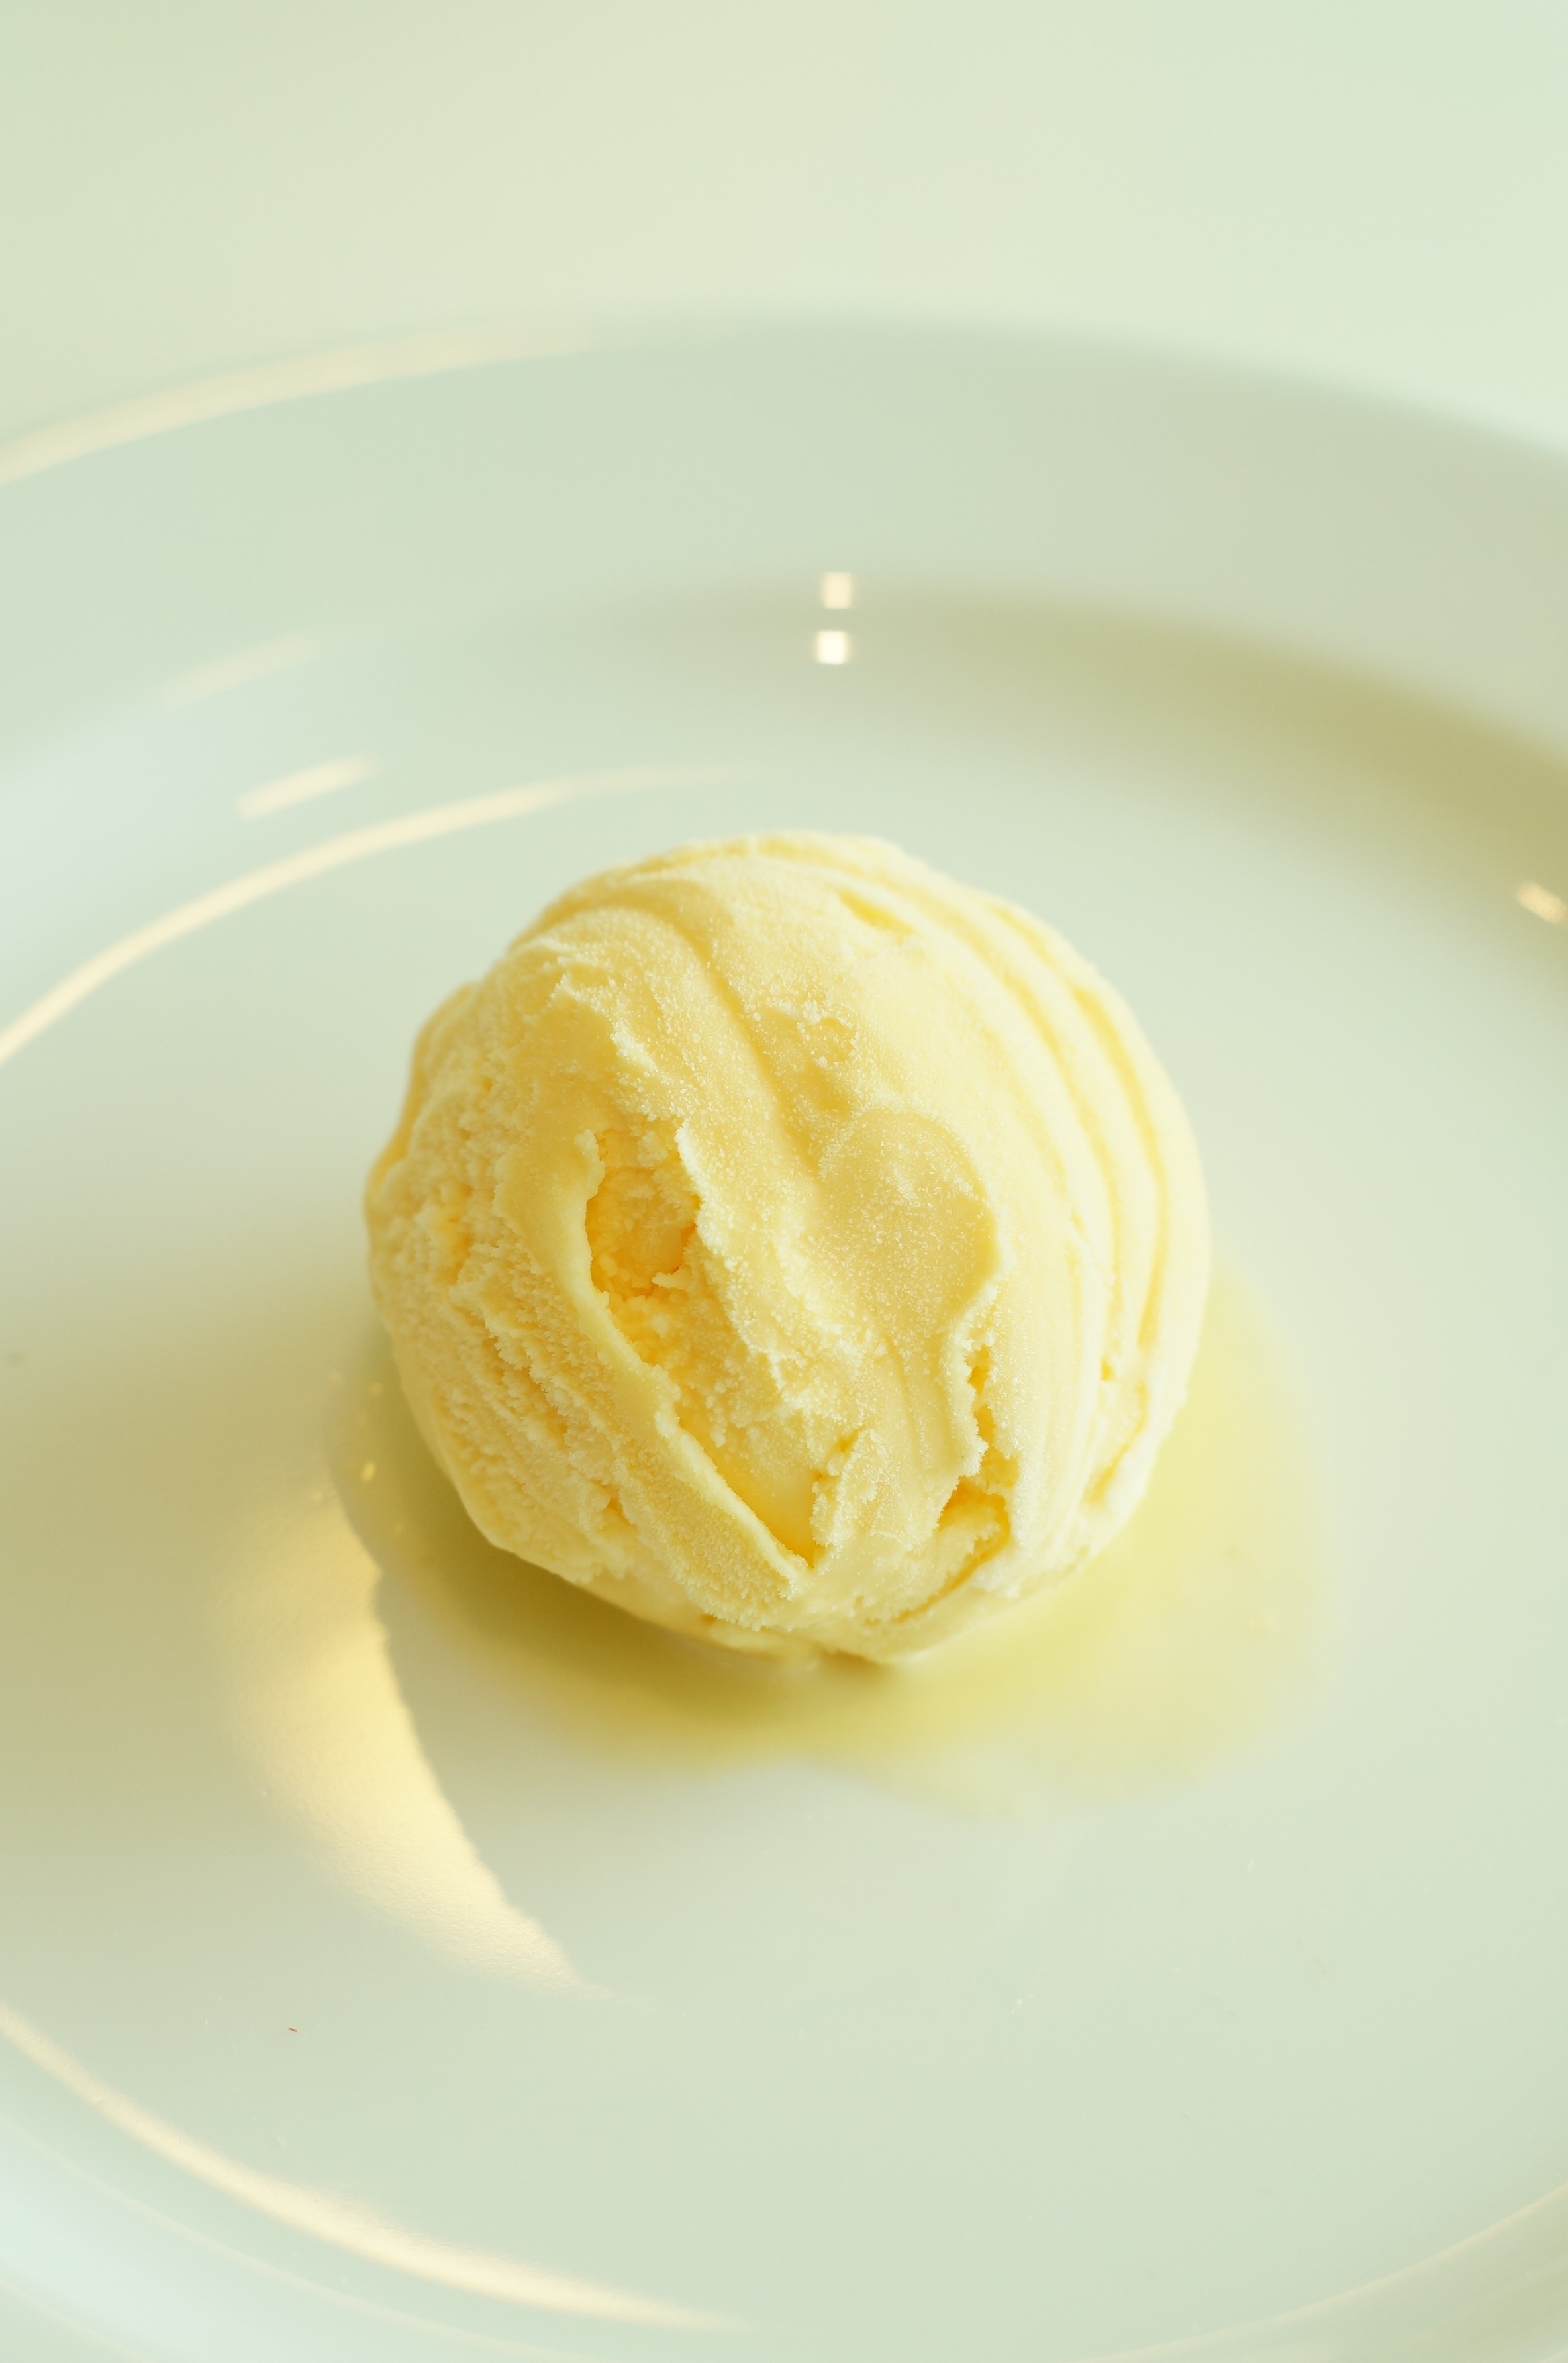
fruit, desert, dish, meal, food, produce, breakfast, ice cream, dessert, cuisine, cream, dairy product, vanilla, citrus, flavor, flowering plant, land plant